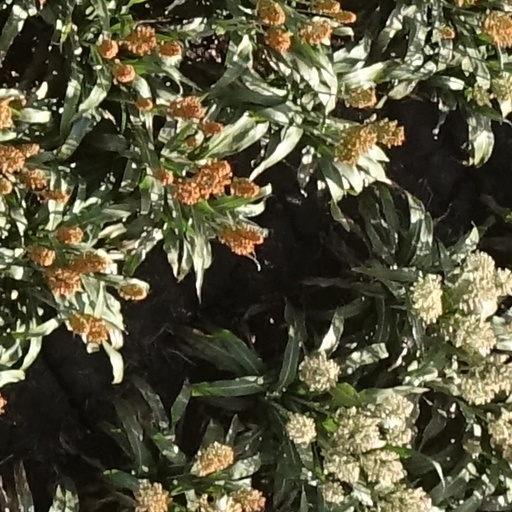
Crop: sorghum